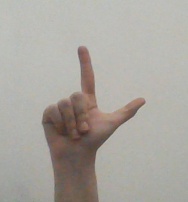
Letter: laam